Angels in Islam

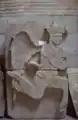
Fragments of Konya city walls, c. 1220–1221.

Angels believed to be engaged in human affairs are closely related to Islamic purity and modesty rituals. Angels may descend to the believers, such as during the Night of Qadr. Many hadiths, including Muwatta Imam Malik from one of the Kutub al-Sittah, talk about angels being repelled by humans' state of impurity. It is argued that if driven away by ritual impurity, the "Kiraman Katibin", who record people's actions, and the guardian angel, will not perform their tasks assigned to the individual. Another hadith specifies, during the state of impurity, bad actions are still written down, but good actions are not.